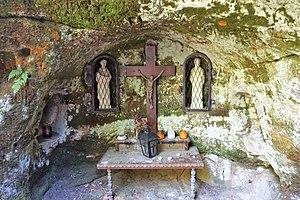
Grunewald, commune de Steinsel. Intérieur de la grotte de Schetzel. À droite Schetzel, à gauche Achard de saint-Victor.